Henry Ragas

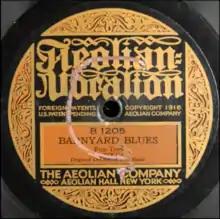
1917 release of "Barnyard Blues" ("Livery Stable Blues") by the Original Dixieland Jass Band

He played piano with the Original Dixieland Jass Band on their earliest recording sessions. As such, he is the very first jazz pianist to be recorded (not counting piano rolls), although his contributions are barely audible due to the primitive recording equipment available. His role in the band was to fill out the chords and to provide a bass line. He did not play solos on the recordings.